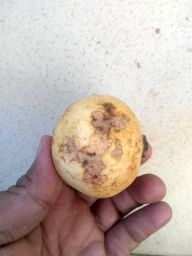
Fruit: Guava
Quality: Bad